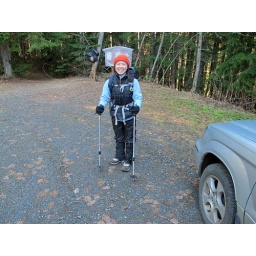
Notice the plastic covered trailhead signs in the background.